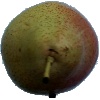
Label: pear_forelle